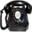
Label: telephone